Burr puzzle

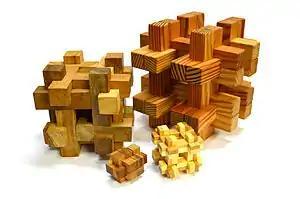
Burr puzzles

A burr puzzle is an interlocking puzzle consisting of notched sticks, combined to make one three-dimensional, usually symmetrical unit.